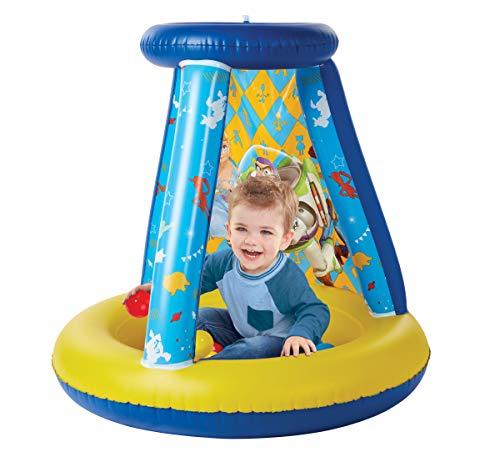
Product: Disney 96959 Toy Story Ball Pit, 1 Inflatable + 15 Sof-Flex Balls
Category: Toys & Games | Sports & Outdoor Play | Inflatable Bouncers
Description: Includes 15 soft flex balls.
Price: $22.12
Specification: ProductDimensions:28x28x33inches|ItemWeight:2.32pounds|ShippingWeight:2.32pounds(Viewshippingratesandpolicies)|ASIN:B07GQCQ1PC|Itemmodelnumber:96959|Manufacturerrecommendedage:24months-5years